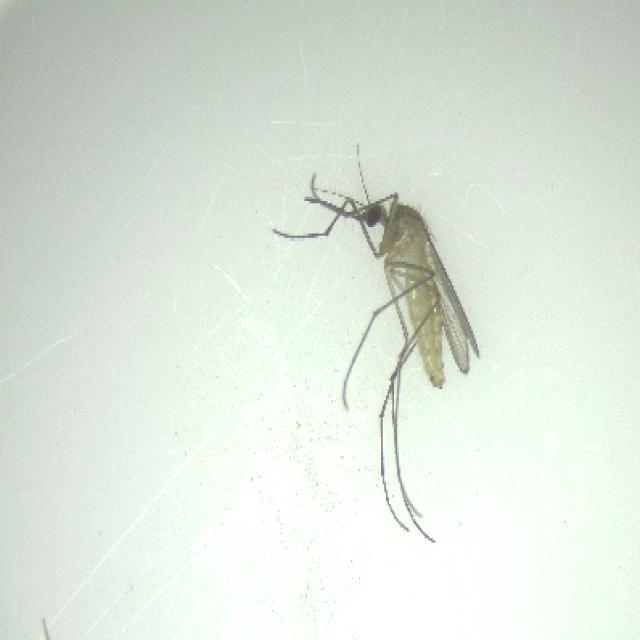
Species: culex_pipiens